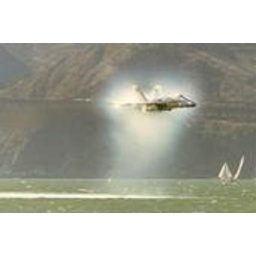
blue angel under the golden gate bridge